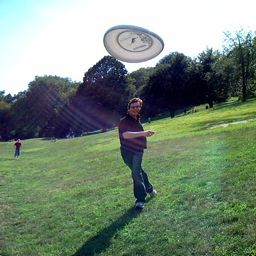
A young man playing in a park tosses a Frisbee.
Someone throwing a frisbee in the air while in a field.
A man tossing a frisbee on top of a green field.
A man throwing a Frisbee toward the camera.
a man throwing a frisbee to another person